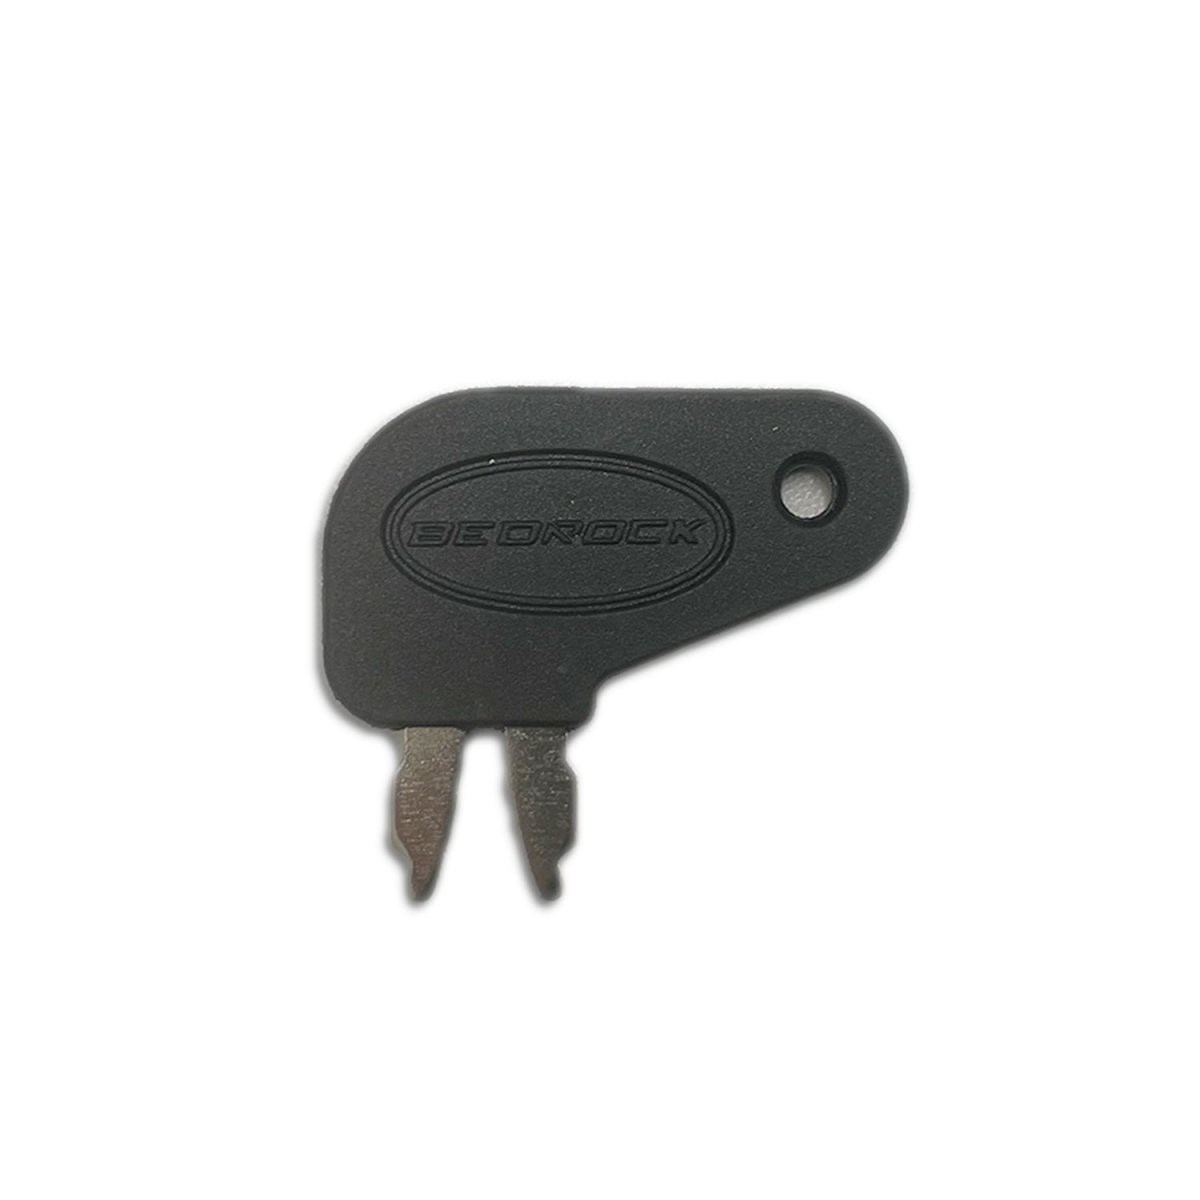
Master Disconnect Key for CAT Heavy Equipment - 8H5306B
Master Disconnect Key 8H5306 for Caterpillar Equipment Battery Disconnect Used as a master battery disconnect key in many Caterpillar models and an ignition key in some vintage models Key is used to actuate the battery disconnect switch
Brand: Bedrock Attachments
Category: Hardware > Tools > Tool Keys